List of FC Kremin Kremenchuk managers

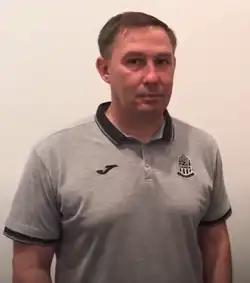
Ihor Klymovskyi Current manager.

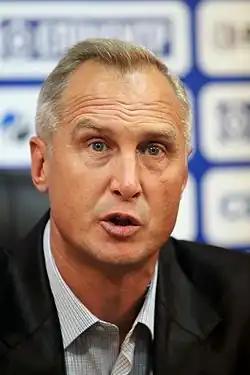
Serhiy Svystun First manager of the revived club in 2003.

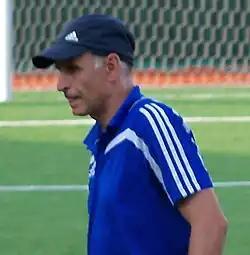
Yuriy Chumak in 2011.

This is an incomplete list of all managers of FC Kremin Kremenchuk.